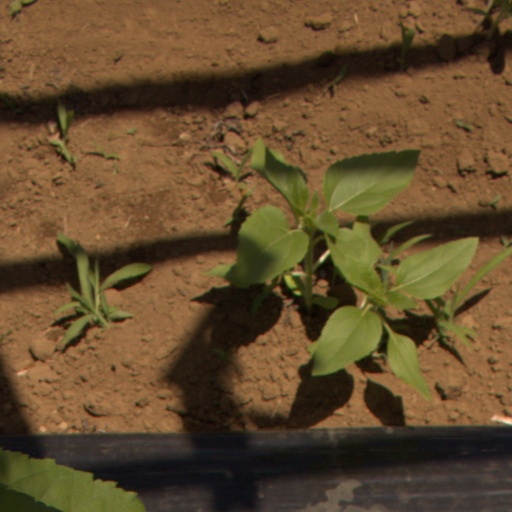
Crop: Jerusalem artichoke